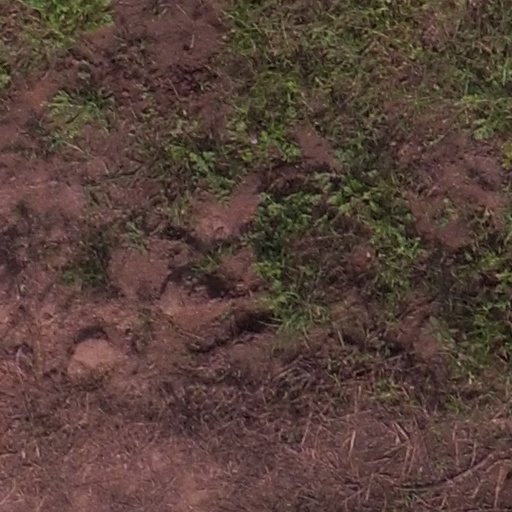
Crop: maize; corn